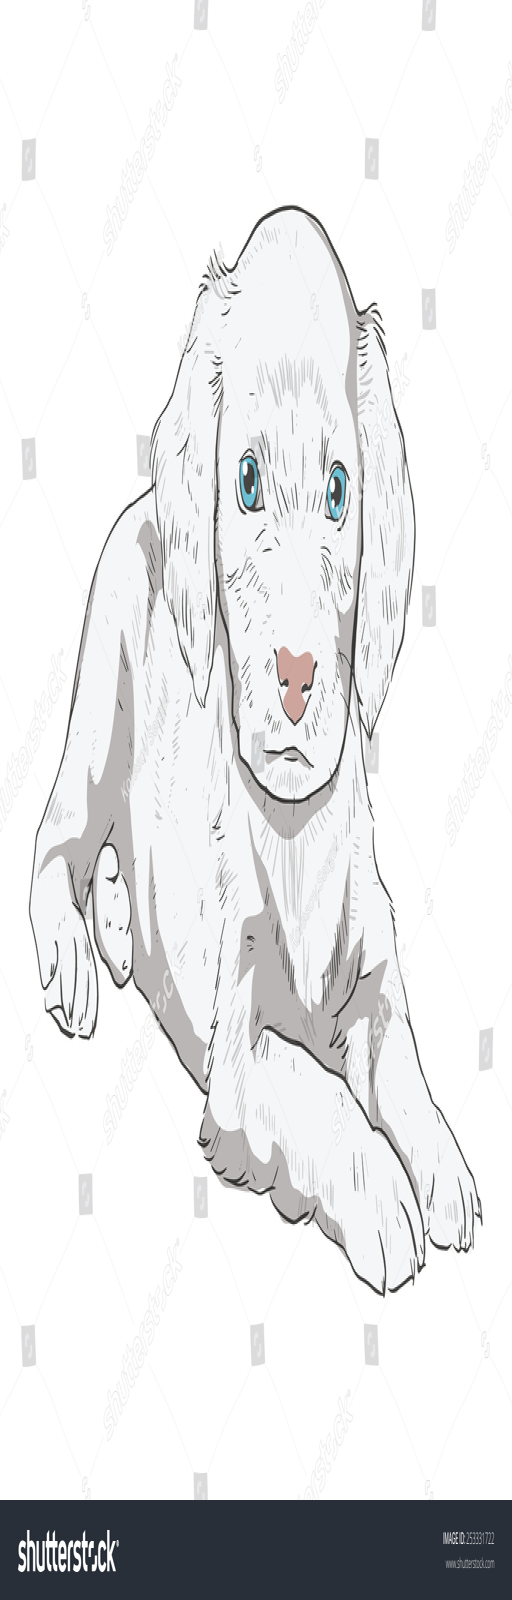
little puppy on a white background .